Citroën Xsara

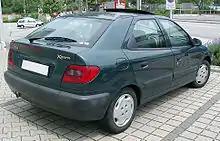
Pre facelift rear

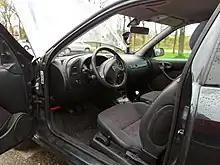
Interior

The familiar range of PSA powertrains drove the front wheels of a seemingly conventionally designed chassis. At the front was a standard MacPherson strut layout with anti-roll bar, while the rear used the PSA Peugeot-Citroën fully independent trailing arm/torsion bar set up, which was first introduced on the estate of the Peugeot 305.